Richard Varick

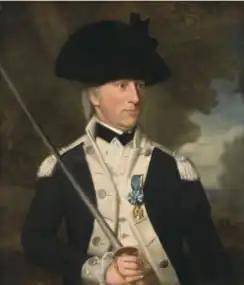
Richard Varick painted c.1787 by Ralph Earl. The portrait shows Varick in his Continental Army officers uniform although he retired his commission in 1783. The blue decoration is that of the Society of the Cincinnati.

Eight months into his career in private practice, the American Revolutionary War began. At the influence of his employer, John Morin Scott, Varick suspended his studies and enlisted in the militia. On June 28, 1775, he was appointed captain of the 1st New York Regiment and after only three days as field officer, was appointed military secretary under General Philip Schuyler who was in command of the Northern Army It was thought that Scott, understanding the administrative and intellectual value of his young partner, secured the appointment. Varick departed New York City with Schuyler on July 4, 1775, to head north to Fort Ticonderoga and launch the campaign to drive the British out of Canada. En route, the traveling party stopped in Albany briefly where Varick would first meet General Benedict Arnold, who would become a good friend, also played a significant role in Varick's life until Arnold's treason in 1780.